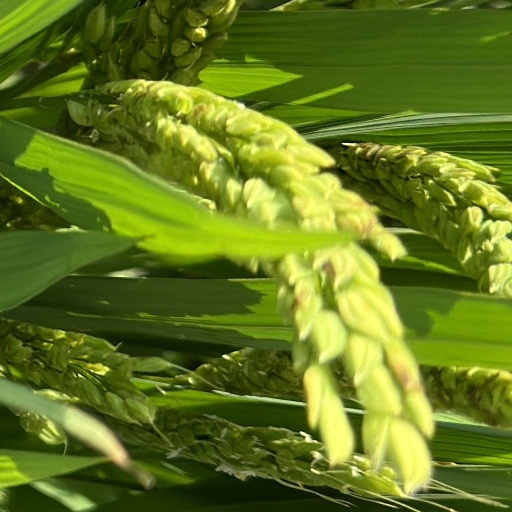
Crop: rice